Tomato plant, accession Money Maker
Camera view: horizontal (90 deg, fisheye); turntable rotation: 0 degrees
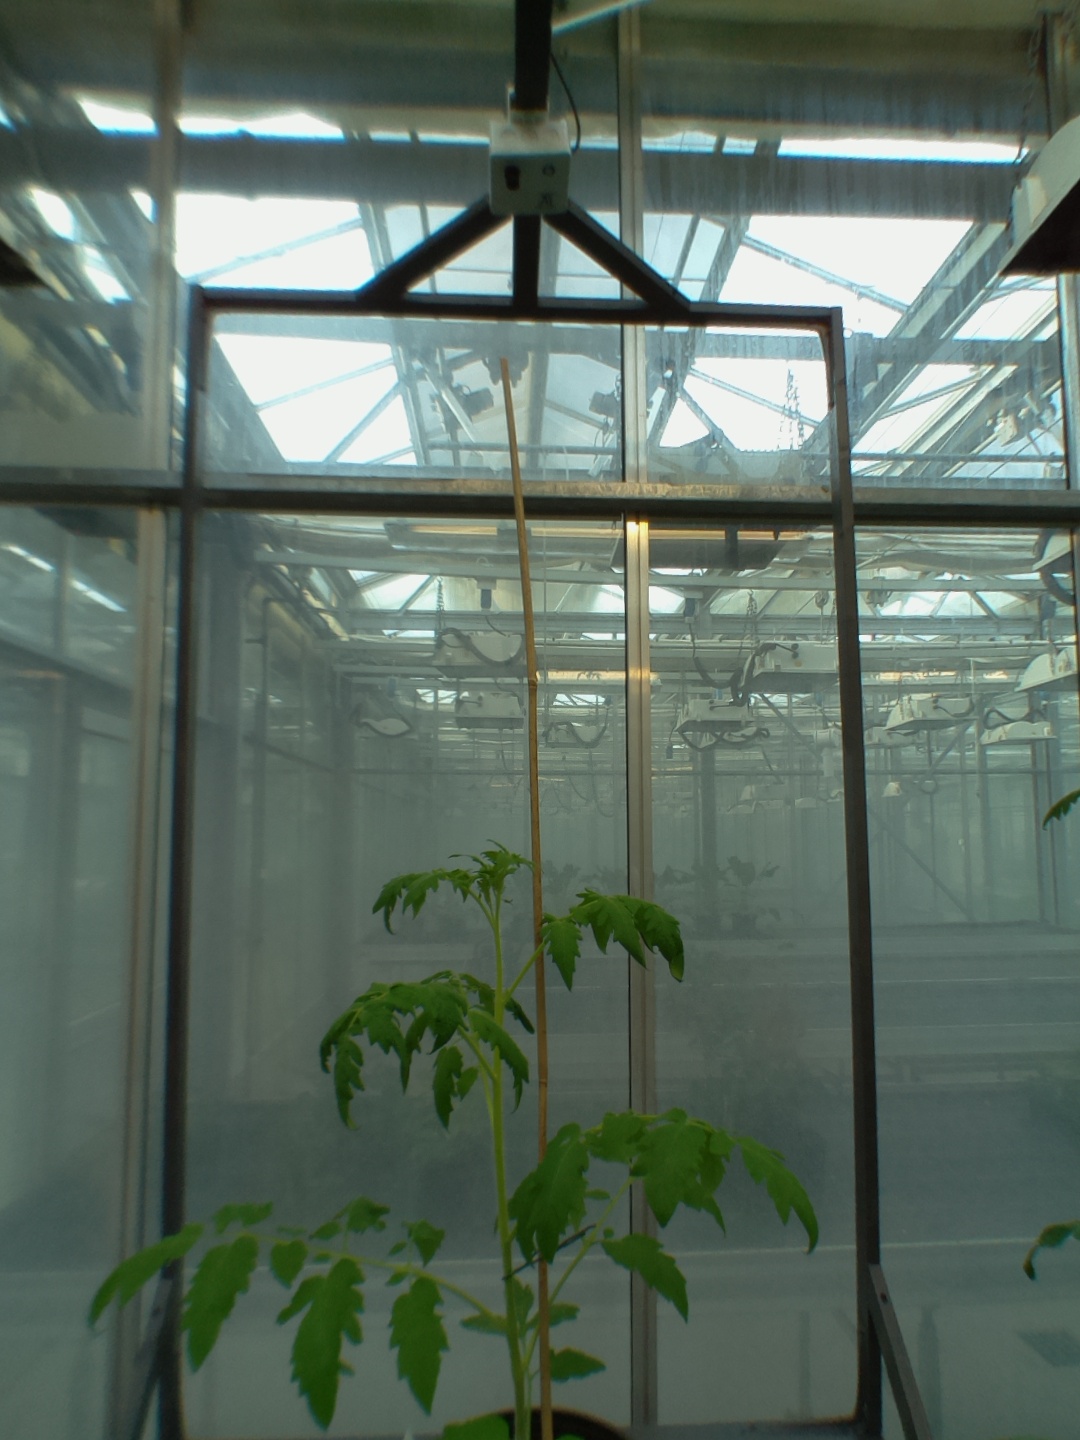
BBCH growth stage 19: 18 or more of true leaves visible